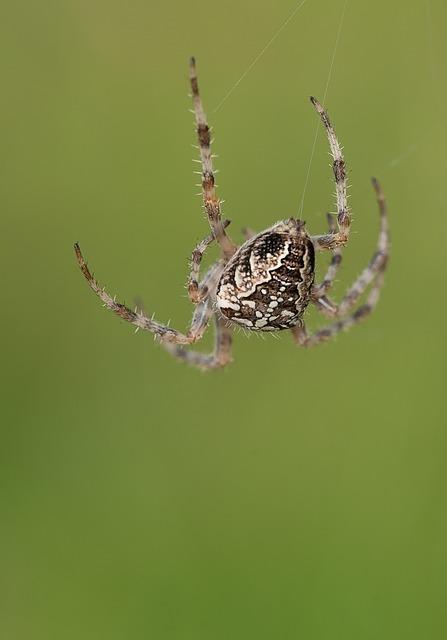
spider